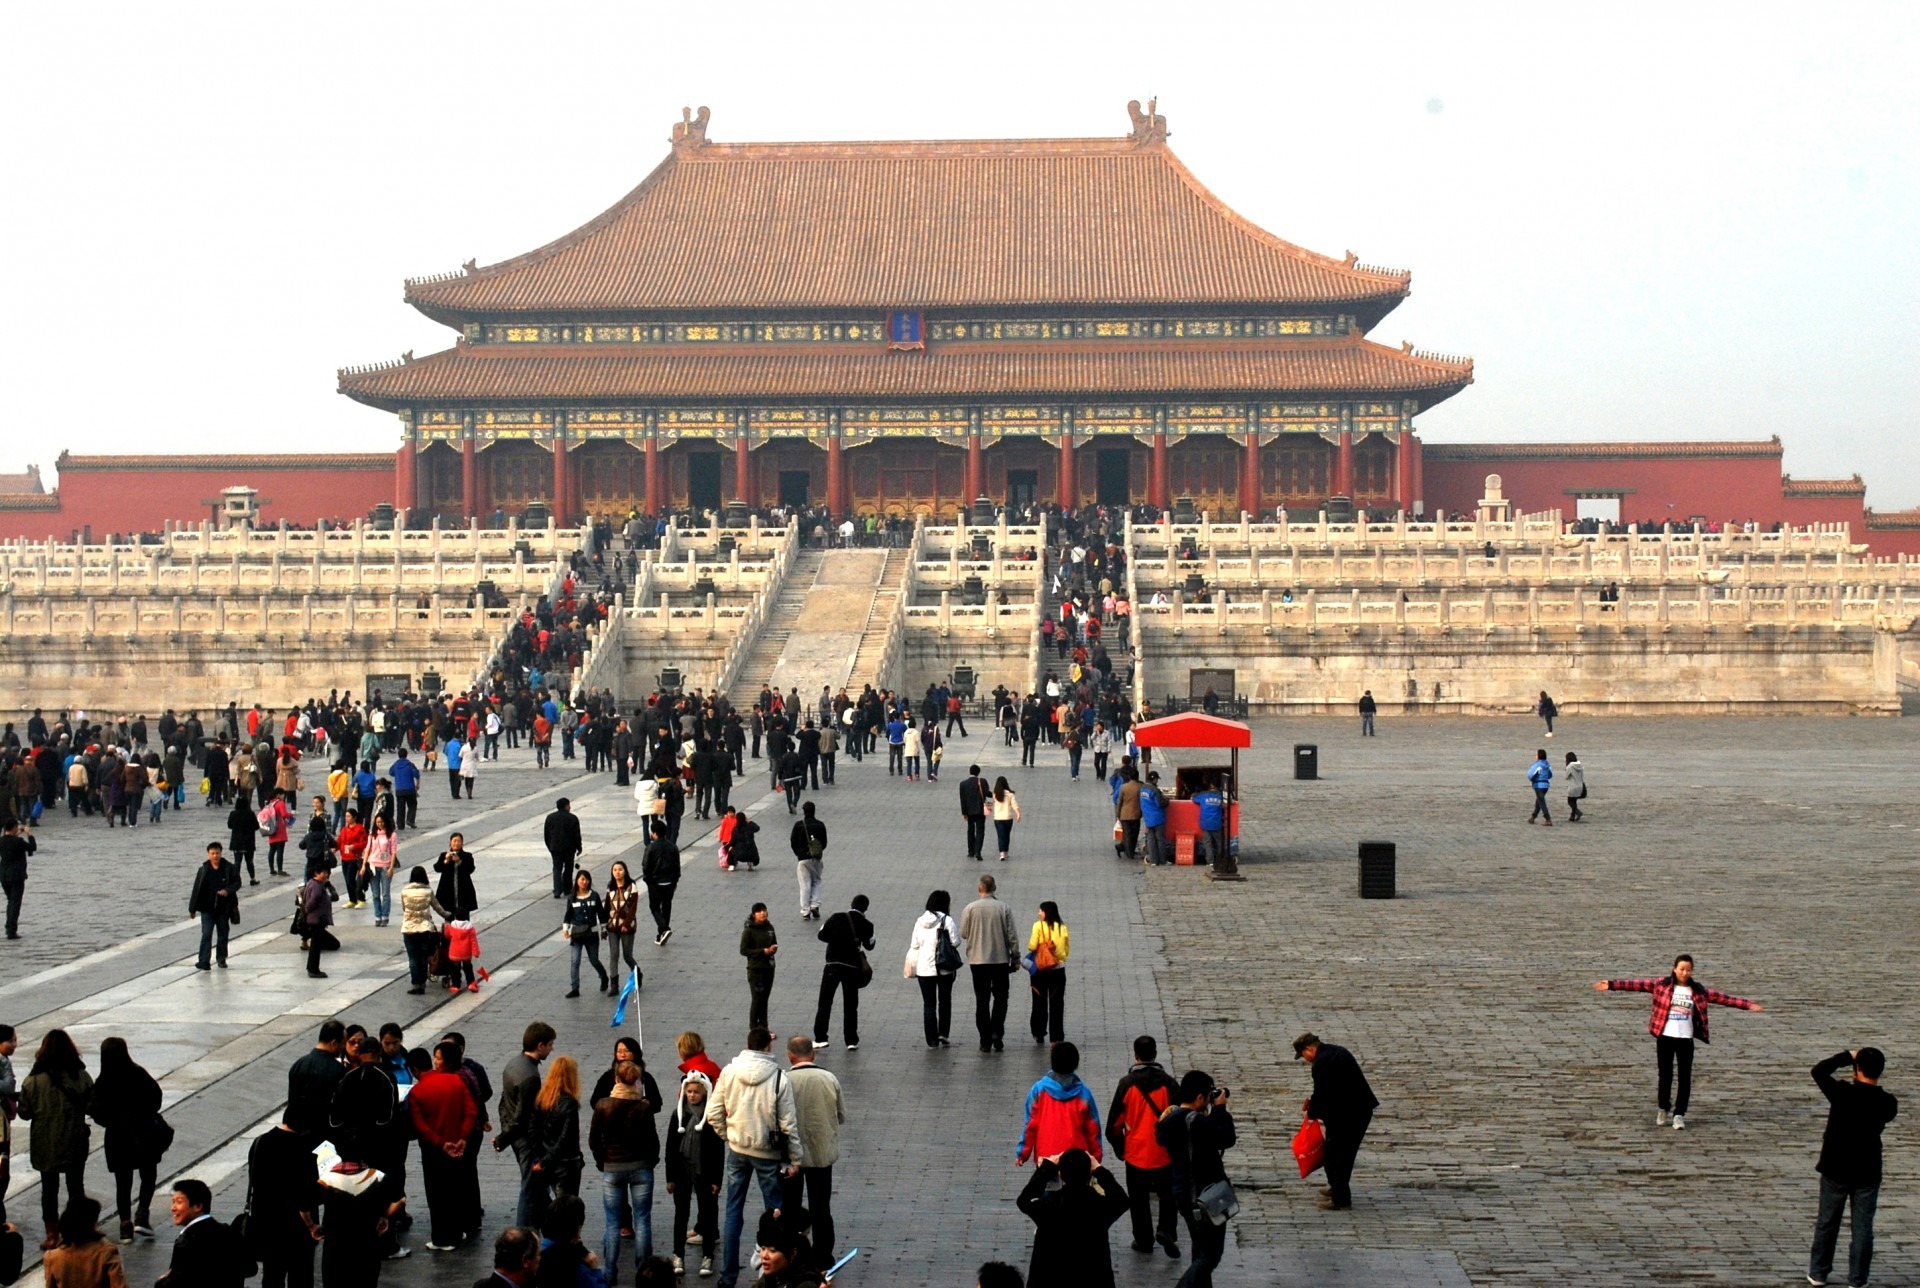
building, plaza, place of worship, beijing, history, china, emperor, dynasty, forbidden city, historic site